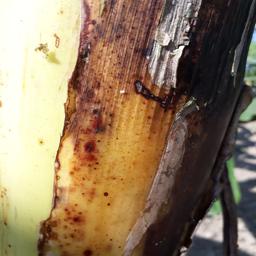
Label: PSEUDOSTEM WEEVIL